Sculpture of Mongolia

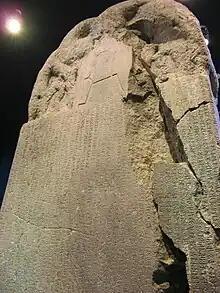
Stelae with runic text in the Turkic language

From among the medieval empires in Mongolia, the Turkic Kaganate founded in the middle of the 6th century CE left behind the greatest number of sculptural monuments. Turkic kurgan stelae called “хүн чулуу” (khün chuluu) in Mongolian are found in the vast steppes and mountains. They were erected on burial mounds. The stone statues depict moustached warriors wearing belts from which their weapons are suspended. Their left hands grasp the belts as a sign of respect, and the right hands hold goblets.